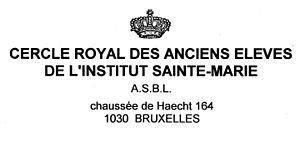
Logo Cercle Royal des Anciens Elèves de l'Institut Sainte-Marie
L'Institut Sainte-Marie est un établissement scolaire de Bruxelles, fondé à Schaerbeek en 1879.